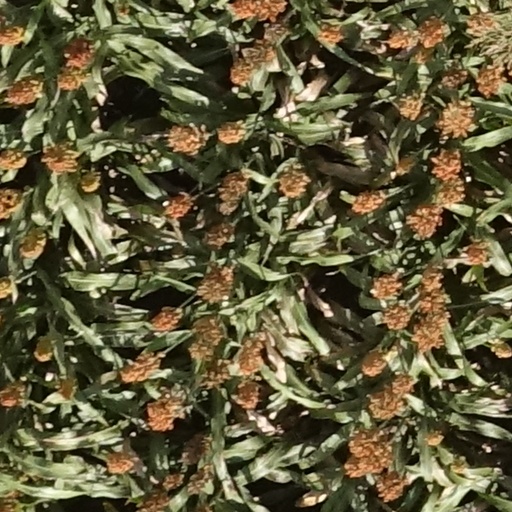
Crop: sorghum